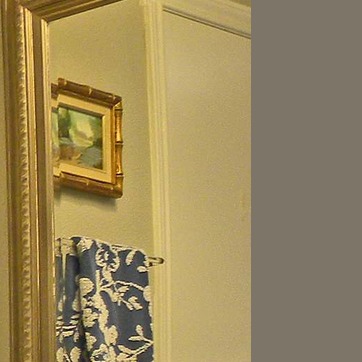
Material: mirror